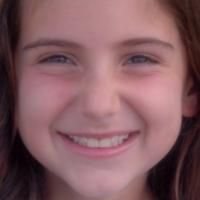
Age group: age 01-10